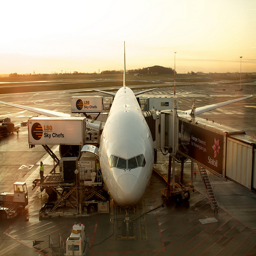
a large white plane is sitting at a terminal
Large jet parked at gate with service modules preparing plane.
A large white airplane and a truck on a lot.
A passenger jet that is at the terminal.
The air plane is being loaded at the air port.